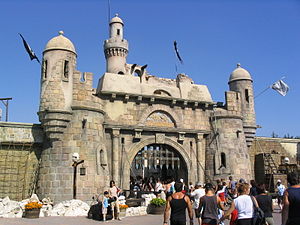
Mirabilandia
Forlystelsesparkens indgang
Mirabilandia er en italiensk forlystelsespark, der ligger lidt uden for byen Ravenna i Norditalien.